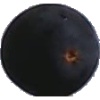
Label: Grape Blue 1